Alberto Ismodes Dulanto

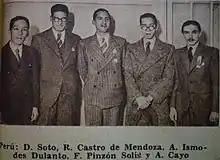

Alberto Ismodes Dulanto (1910 – unknown), was a Peruvian chess player.